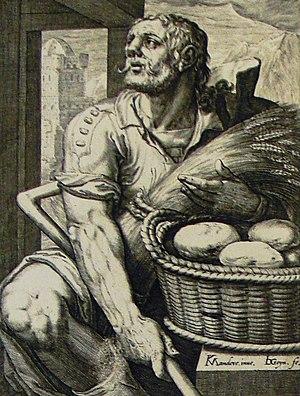
Aser ou Asher est, selon l'Ancien Testament, le huitième fils de Jacob. Sa mère est Zilpa, servante de Léa, la première épouse de Jacob. Son nom signifie « bonheur » car Léa dit : « Il est né pour mon bonheur ».